Raphina

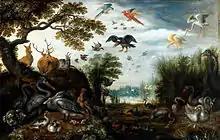
Dodo preening itself in a Roelant Savery painting from 1626

Little is known of the behaviour of the dodo, as most contemporary descriptions are very brief. Based on weight estimates, it has been suggested the male could reach the age of 21, and the female 17. Studies of the cantilever strength of its leg bones indicate that it could run quite fast. Unlike the Rodrigues solitaire, there is no evidence that the dodo used its wings in intraspecific combat. Though some dodo bones have been found with healed fractures, it had weak pectoral muscles and more reduced wings in comparison. The dodo may instead have used its large, hooked beak in territorial disputes. Since Mauritius received more rain and had a more stable climate than Rodrigues, there was probably less need for male dodos to fight over territory. The solitaire was therefore probably the more aggressive of the two.